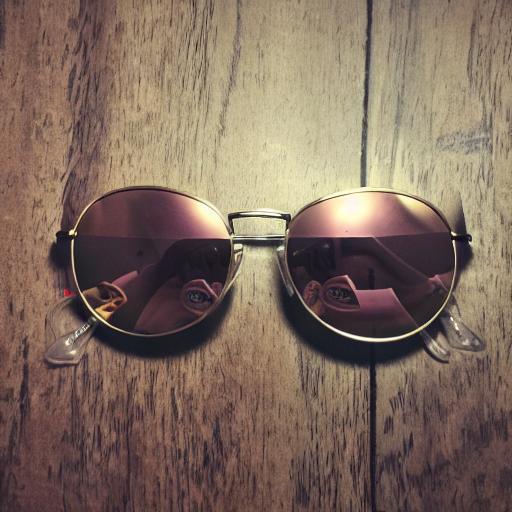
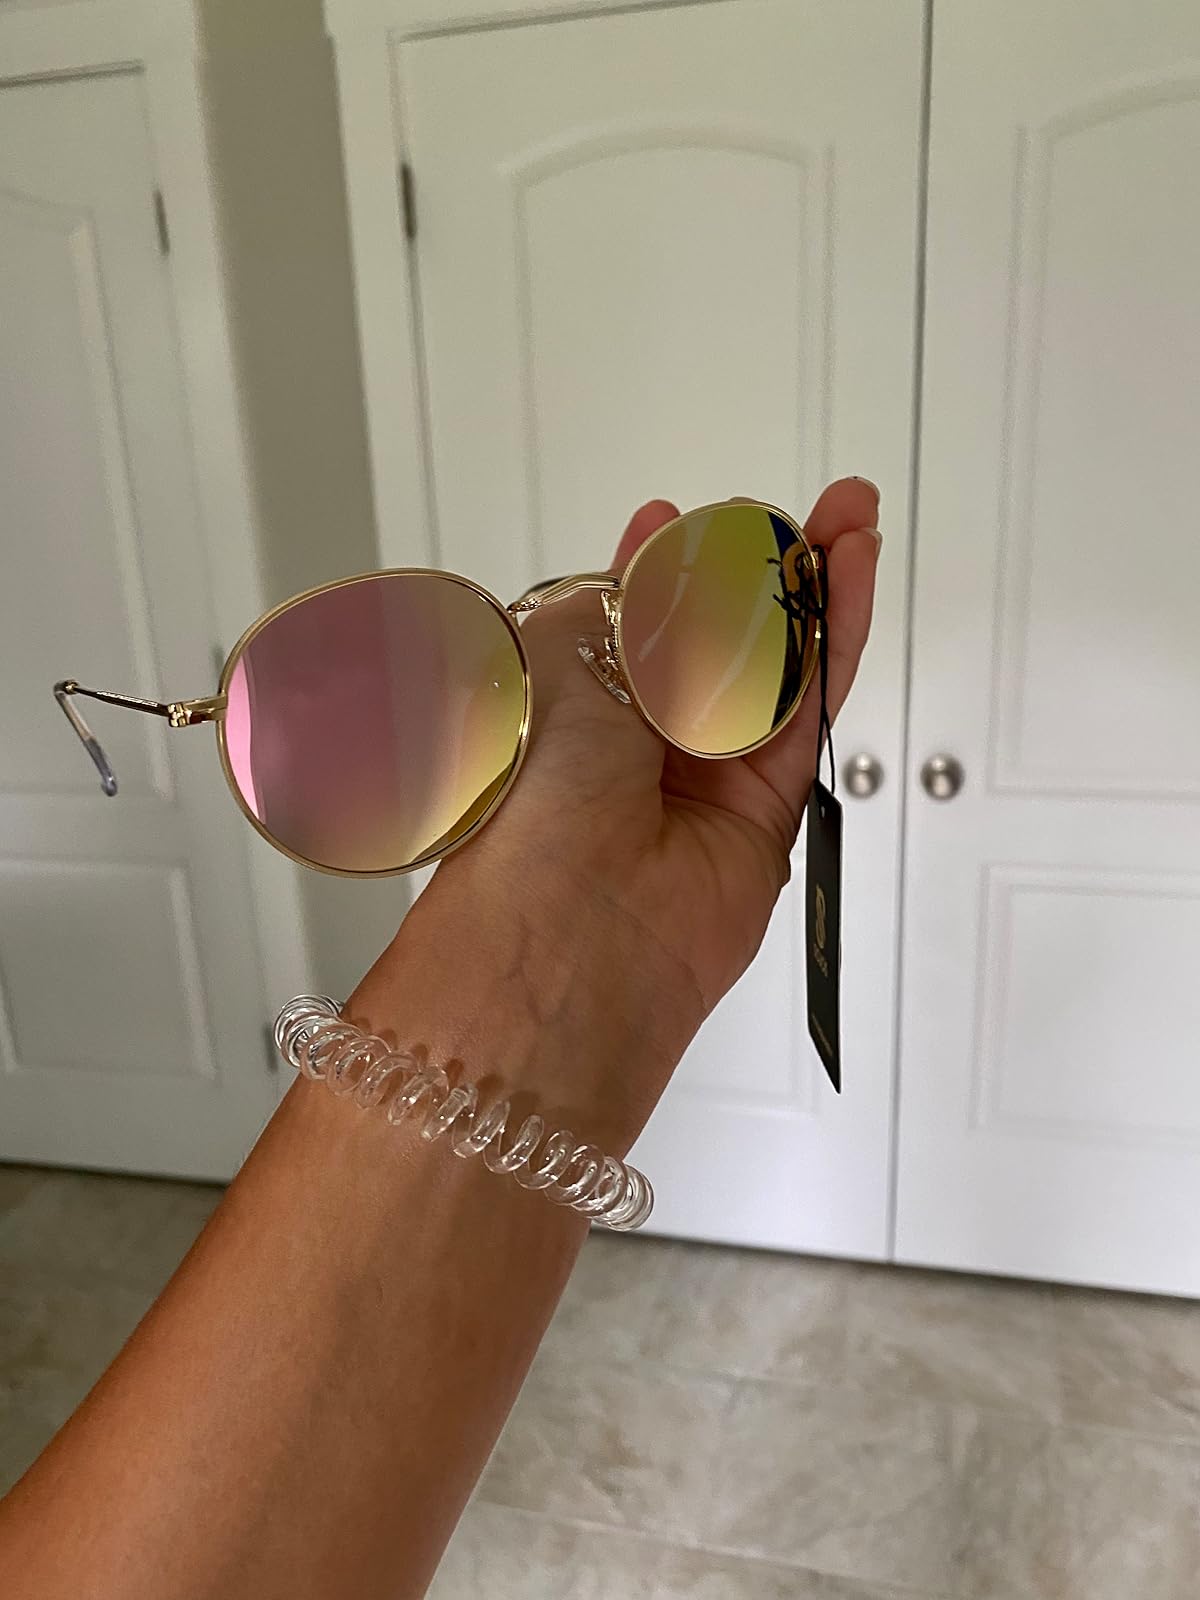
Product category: accessories_sunglasses
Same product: no